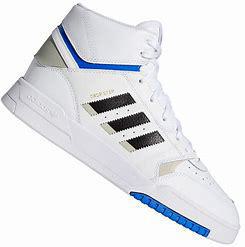
Brand: adidas
Model: originals Adidas Originals Drop Step